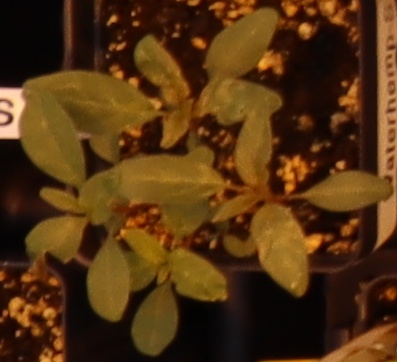
Label: Waterhemp